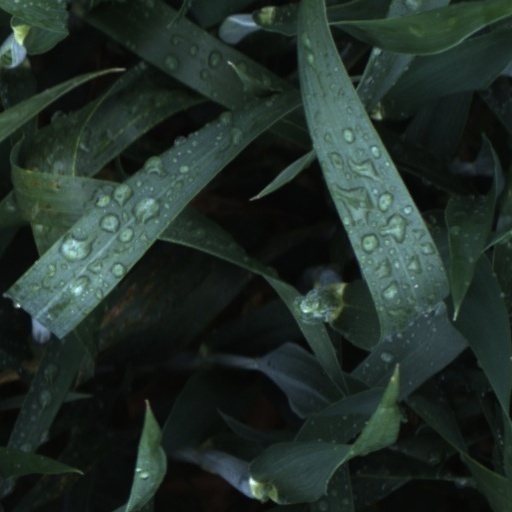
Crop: wheat